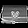
Label: Bag